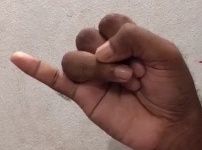
ASL sign: J